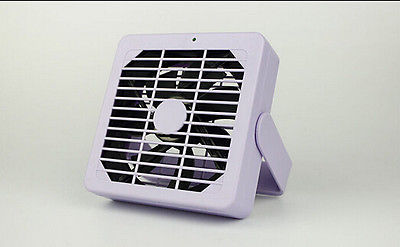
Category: fan